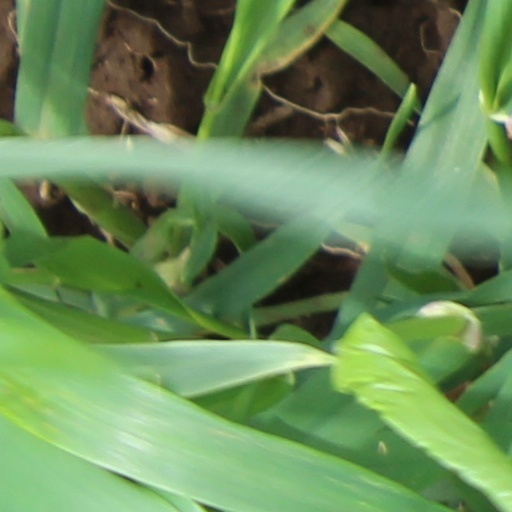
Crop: wheat